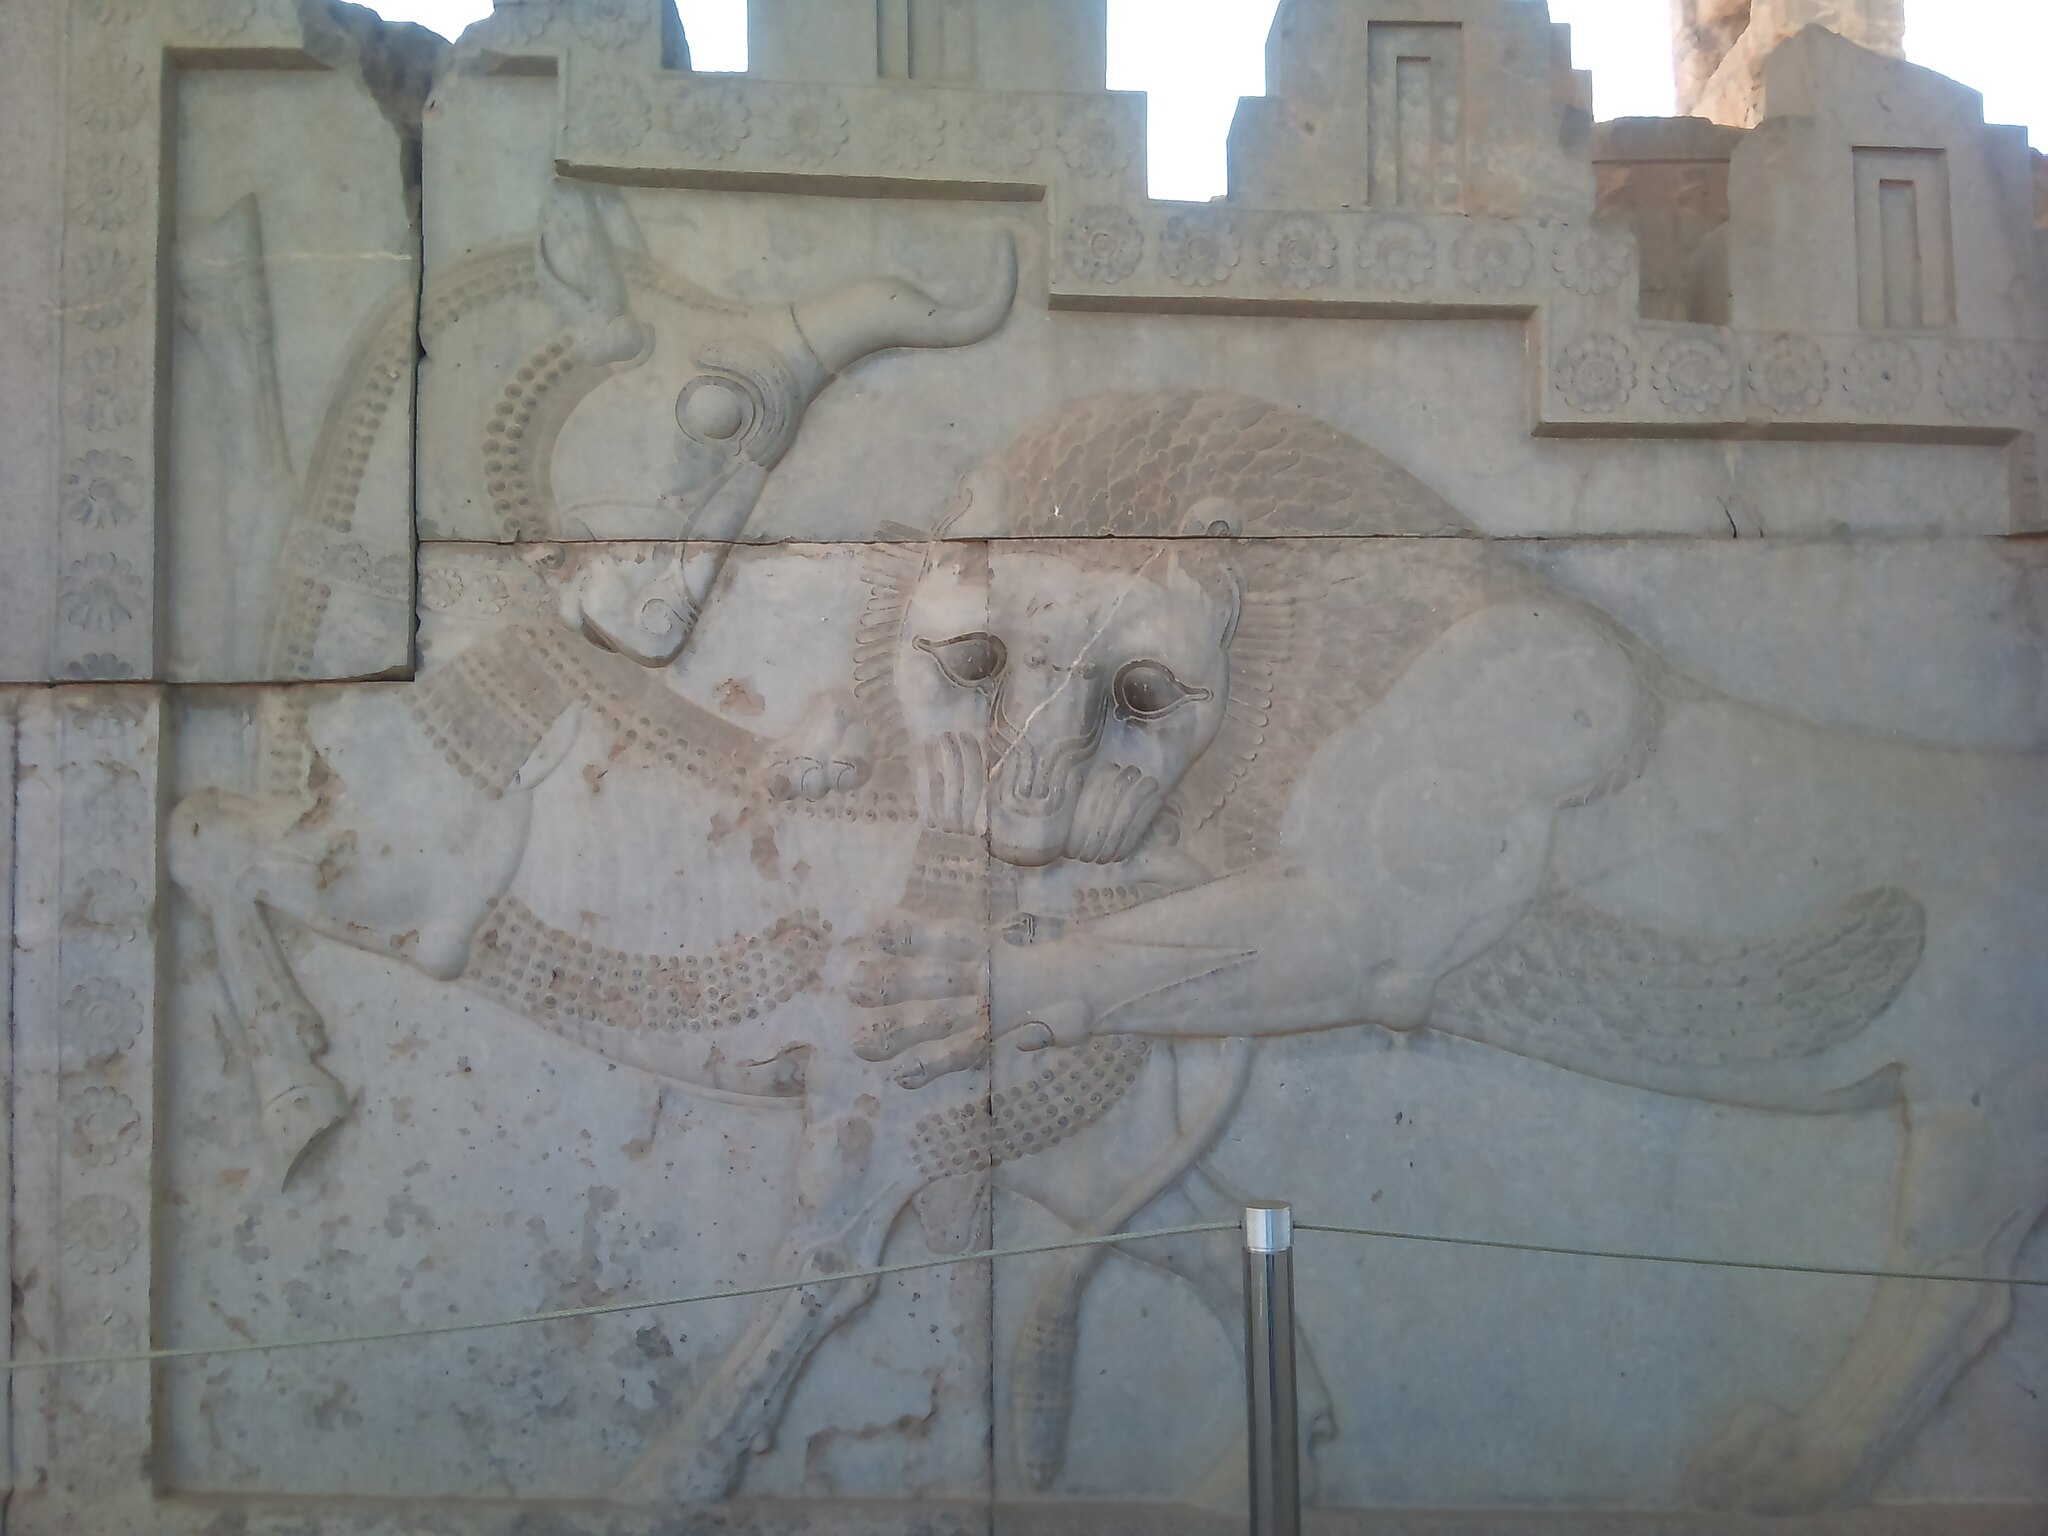
Title: Persepolis (Takhte-Jamshid) 16
Date: 2011-11-28 12:45:00
Categories: Images from Wiki Loves Monuments 2018, Self-published work, Cultural heritage monuments in Iran with known IDs, Uploaded via Campaign:wlm-ir, Images from Wiki Loves Monuments in Marvdasht, 2011 in Persepolis, Iran photographs taken on 2011-11-28, Images from Wiki Loves Monuments 2018 in Iran, Lion attacking a bull, Persepolis, Northern staircase of Tripylon